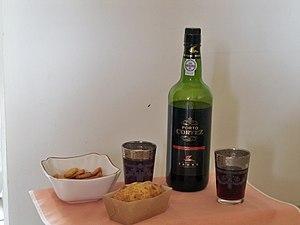
Bouteille de Porto